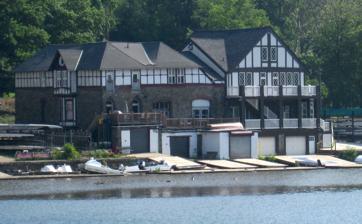
Building: Crescent Boat Club
Country: United States of America
Year built: 1871
Crescent Boat Club Location #5 Boathouse Row , Philadelphia , Pennsylvania , U.S. Home water Schuylkill River Established 1867 Navy admission 1868 Former names Pickwick Barge Club and Iona Barge Club Key people Bill Shea (President) Tom Bryan (Vice-President) Dave Ragan (Director of Coaching & Rowing) Troy Madden (Captain) Colors Red and White Affiliations Roman Catholic High School Archbishop Prendergast High School Website crescentboatclub.org Crescent Boat Club U.S. Historic district Contributing property Philadelphia Register of Historic Places Show map of Pennsylvania Show map of the United States Location Philadelphia , Pennsylvania Coordinates 39°58′09″N 75°11′12″W / 39.96930°N 75.18655°W / 39.96930; -75.18655 Part of Boathouse Row ( ID87000821 ) Added to NRHP February 27, 1987 Crescent Boat Club is an American amateur rowing club located at # 5 Boathouse Row in the historic Boathouse Row of Philadelphia , Pennsylvania . It was founded in 1867 when Pickwick Barge Club and Iona Barge Club merged. Crescent Boat Club joined the Schuylkill Navy in 1868. In 1871, Crescent competed in and won the doubles event in the first regatta of the National Association of Amateur Oarsmen , an event "which undoubtedly helped the sport greatly." Today, Crescent Boat Club continues to contribute to the rowing community and Schuylkill Navy . The club houses two rowing programs, Roman Catholic High School and Thomas Jefferson University during the scholastic seasons and its own novice, junior, and senior sculling programs as well as a private membership and social group.  The club is available for rent to host events, meetings, parties, celebrations and gatherings. The boathouse Between 1869 and 1871, Crescent erected a boathouse with Pennsylvania Barge Club . Today, the club's boathouse exhibits the work of renowned Philadelphia architect Charles Balderston. From 1890 to 1891, Crescent made alterations and additions, designed by Balderston, to the 1871 building. The boathouse was initially two stories of stone, but Balderston's design added the upper stories of half-timbered brick and stucco, which cap the building today. After World War II As a result of World War II , the club suffered a drastic reduction in membership. In 1951, Crescent turned the operation of its boathouse over to LaSalle Rowing Association. The club was known as LaSalle Rowing Association until 1960. By 1974, the boathouse was vacant. Under the leadership of John Wilkins, the house was later reoccupied by Crescent. In addition to hosting LaSalle's team, Crescent also hosted the St. Joseph's University women's team and the men's team from Roman Catholic High School . Crescent has the smallest membership of the clubs in the Schuylkill Navy. Photo gallery Balderston's sketch of Crescent after renovations 1871 structure c. 1873–74 before 1890 additions. Crescent Boat Club, #5 Boathouse Row in 1972. Crescent Boat Club in 2010. References Philadelphia portal